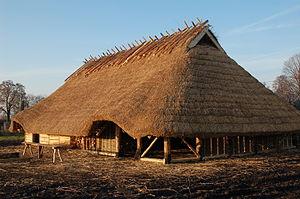
L'histoire de la Pologne commence au Xᵉ siècle, sous le règne de Mieszko Iᵉʳ et de la dynastie Piast. C'est sous son règne que les souverains polonais se convertissent au christianisme. La Pologne devient rapidement au Moyen Âge une puissance régionale, tout en essayant régulièrement de sortir de l'influence du Saint-Empire romain germanique, et de repousser le Drang nach Osten. C'est ainsi qu'à partir du XIIᵉ siècle, le royaume de Pologne doit lutter contre les Chevaliers Teutoniques qui ont colonisé la Prusse et une partie de la Poméranie.
La préhistoire et la protohistoire de la Pologne peuvent être retracées depuis la première apparition des espèces Homo sur le territoire de la Pologne moderne, jusqu'à la création de l'État polonais au Xᵉ siècle après J.C., une période d'environ 500 000 ans.
La culture de Wielbark est une culture proto-historique que les archéologues identifient avec celle des Goths ; elle est apparue dans la première moitié du Iᵉʳ siècle dans la vallée de la basse Vistule, en Poméranie Orientale, où elle a supplanté la culture d'Oksywie, liée à la culture de Przeworsk.
Les Goths ou Gots sont un peuple germanique dont les deux branches, les Ostrogoths et les Wisigoths, engagées à maintes reprises dans des guerres contre et avec Rome pendant la période des grandes invasions de la fin de l'Antiquité, constituent au Vᵉ siècle en Europe occidentale leurs propres royaumes, qui s'effondreront respectivement en 553 et 711 sauf le nord de l'Espagne. L'origine des Goths est controversée. Au IIIᵉ siècle, formant un seul peuple, ils sont fixés dans la région des actuelles Ukraine et Biélorussie. Après un premier affrontement avec l'Empire romain dans le sud-est de l'Europe, ils se séparent en deux groupes : les Greutunges à l'est et les Tervinges à l'ouest, plus couramment désignés comme Ostrogoths et Wisigoths, c'est-à-dire Goths de l'est et de l'ouest respectivement.